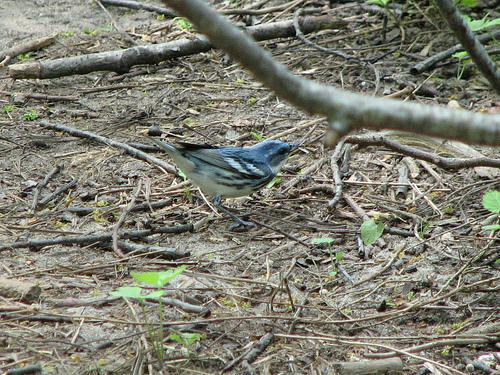
A photo of a cerulean warbler